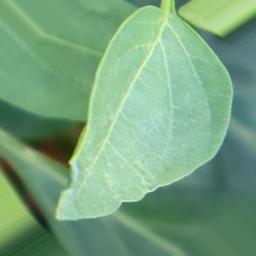
Label: healthy